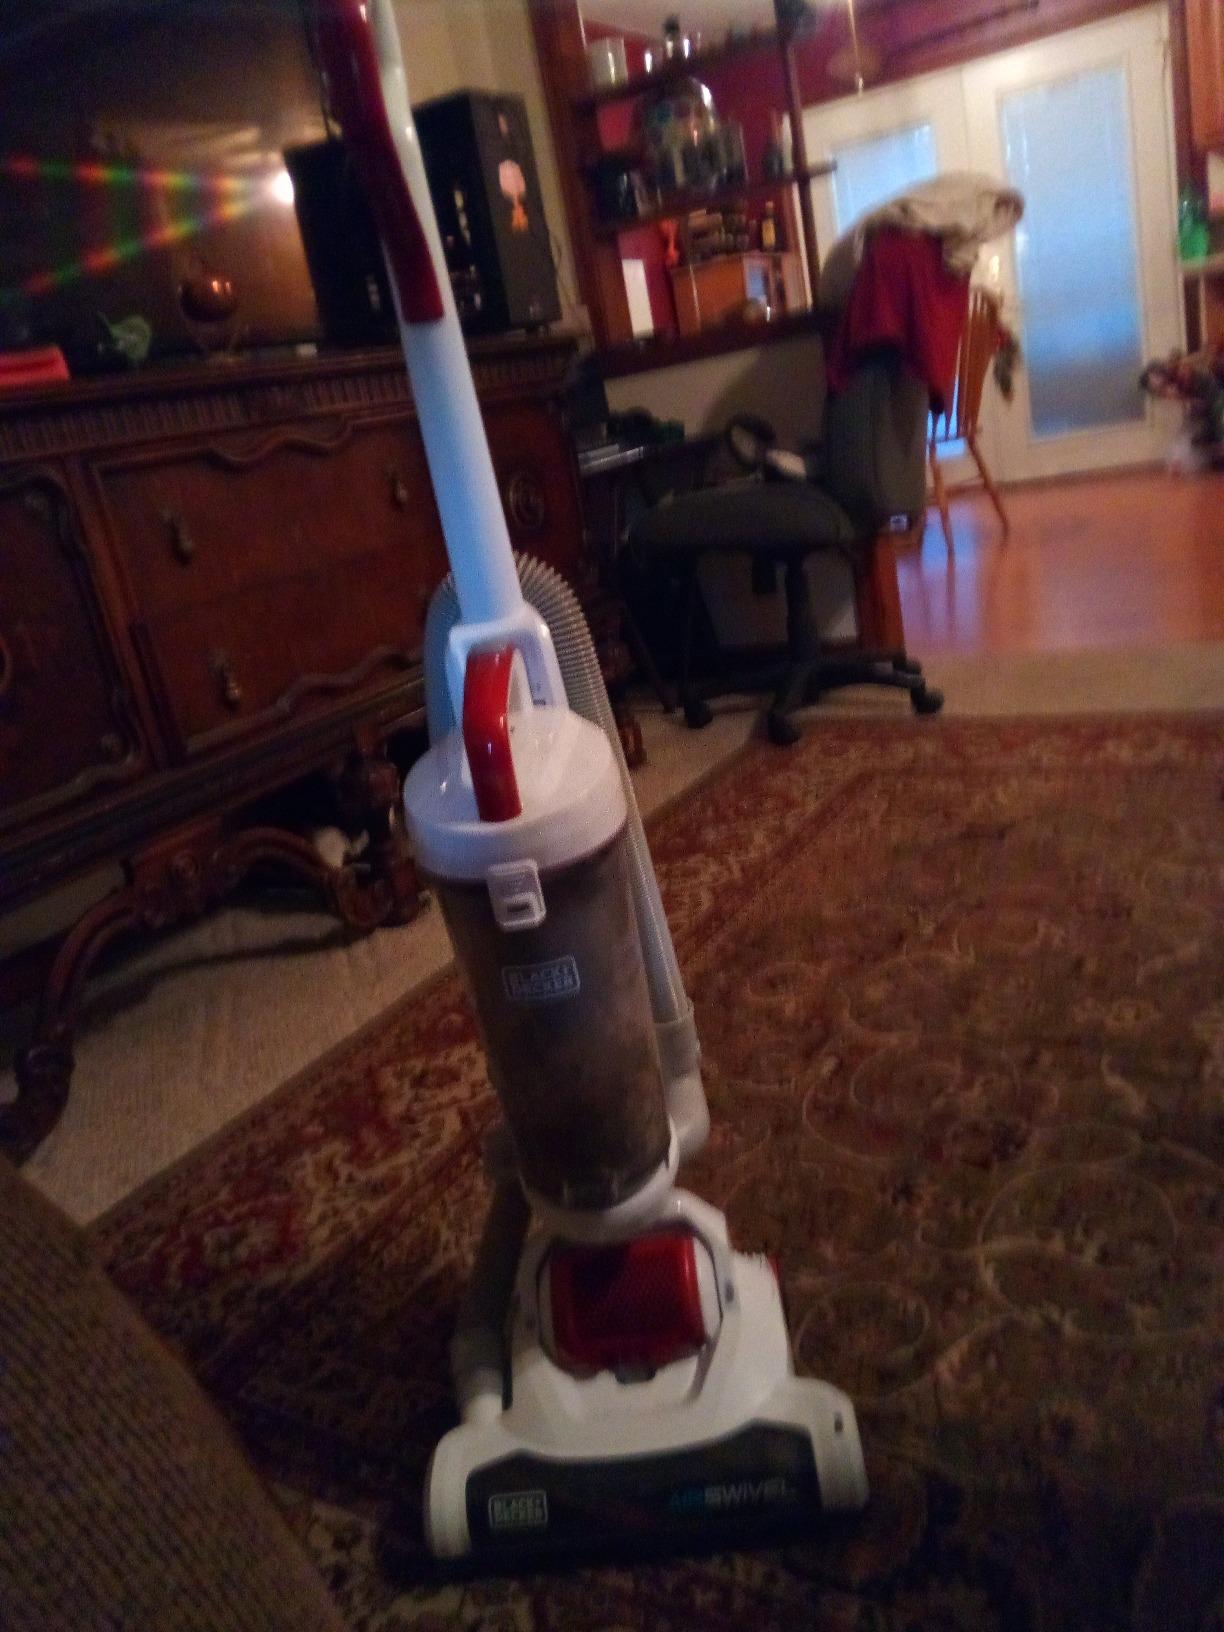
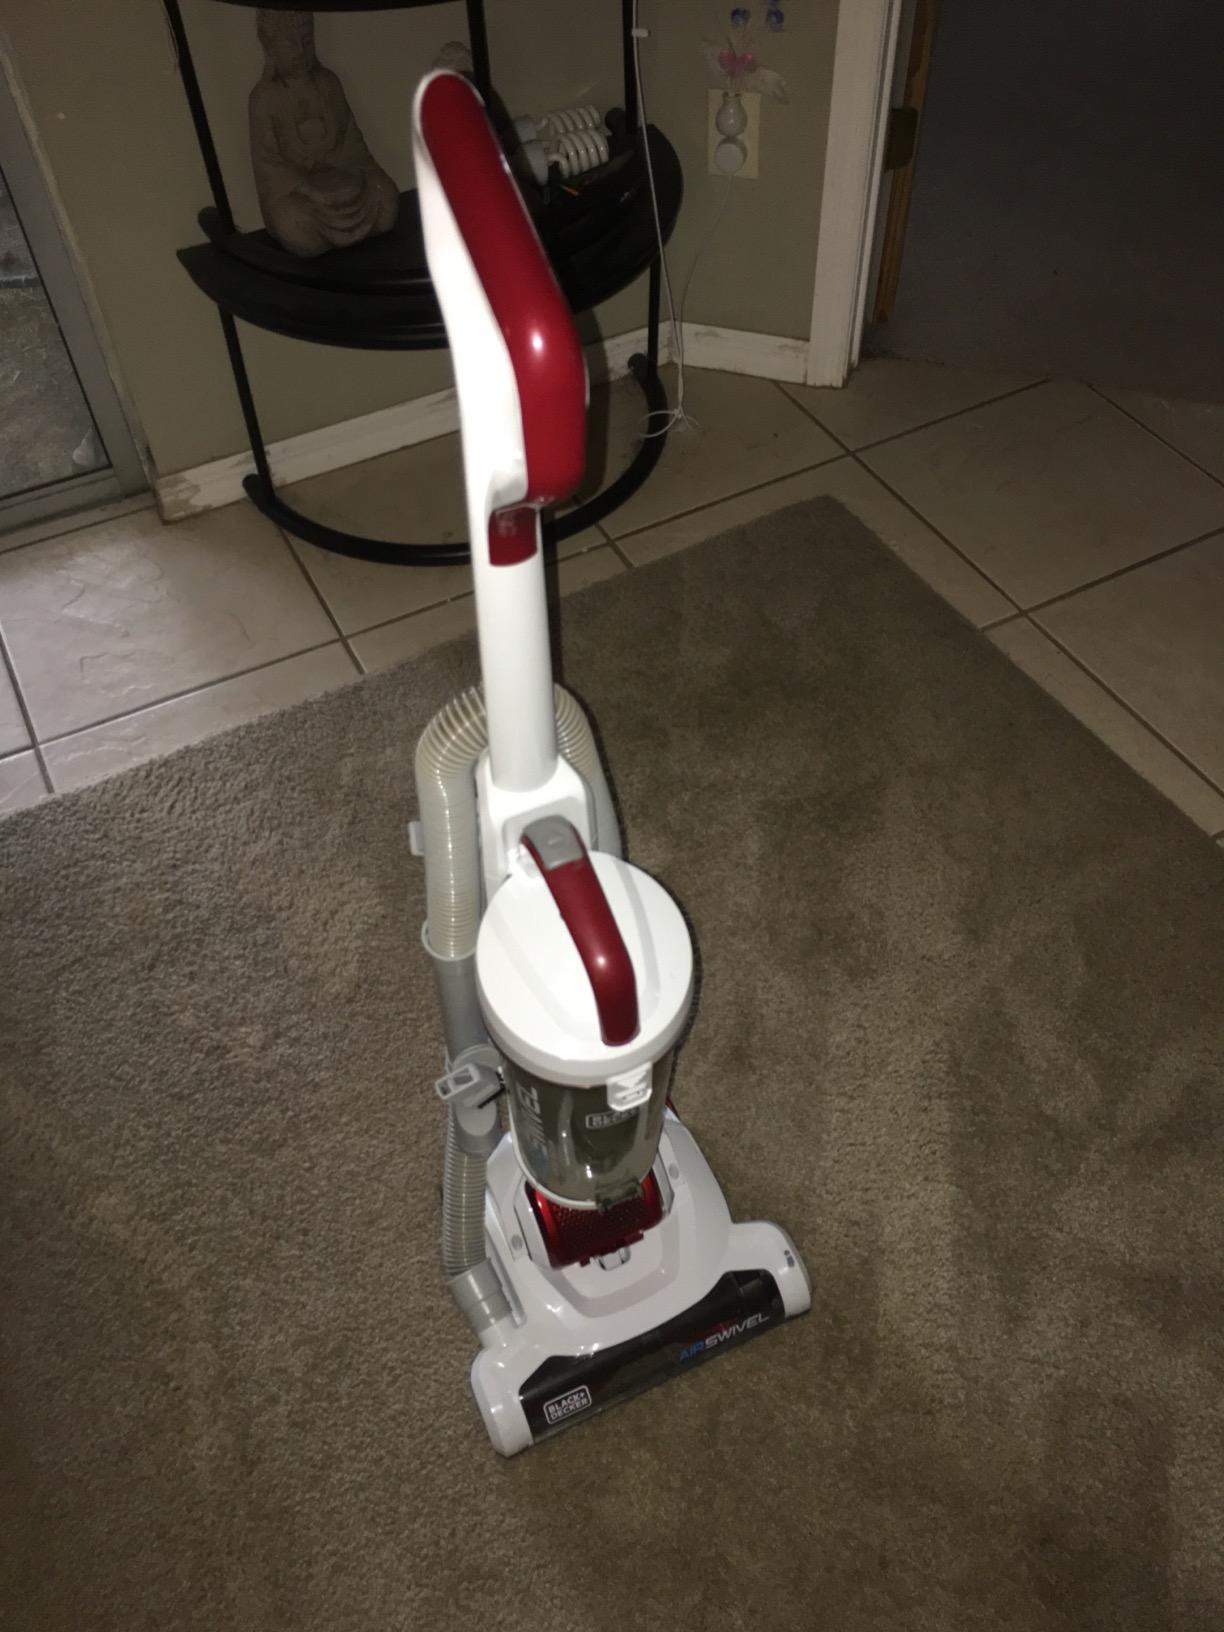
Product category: items_vacuum
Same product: yes